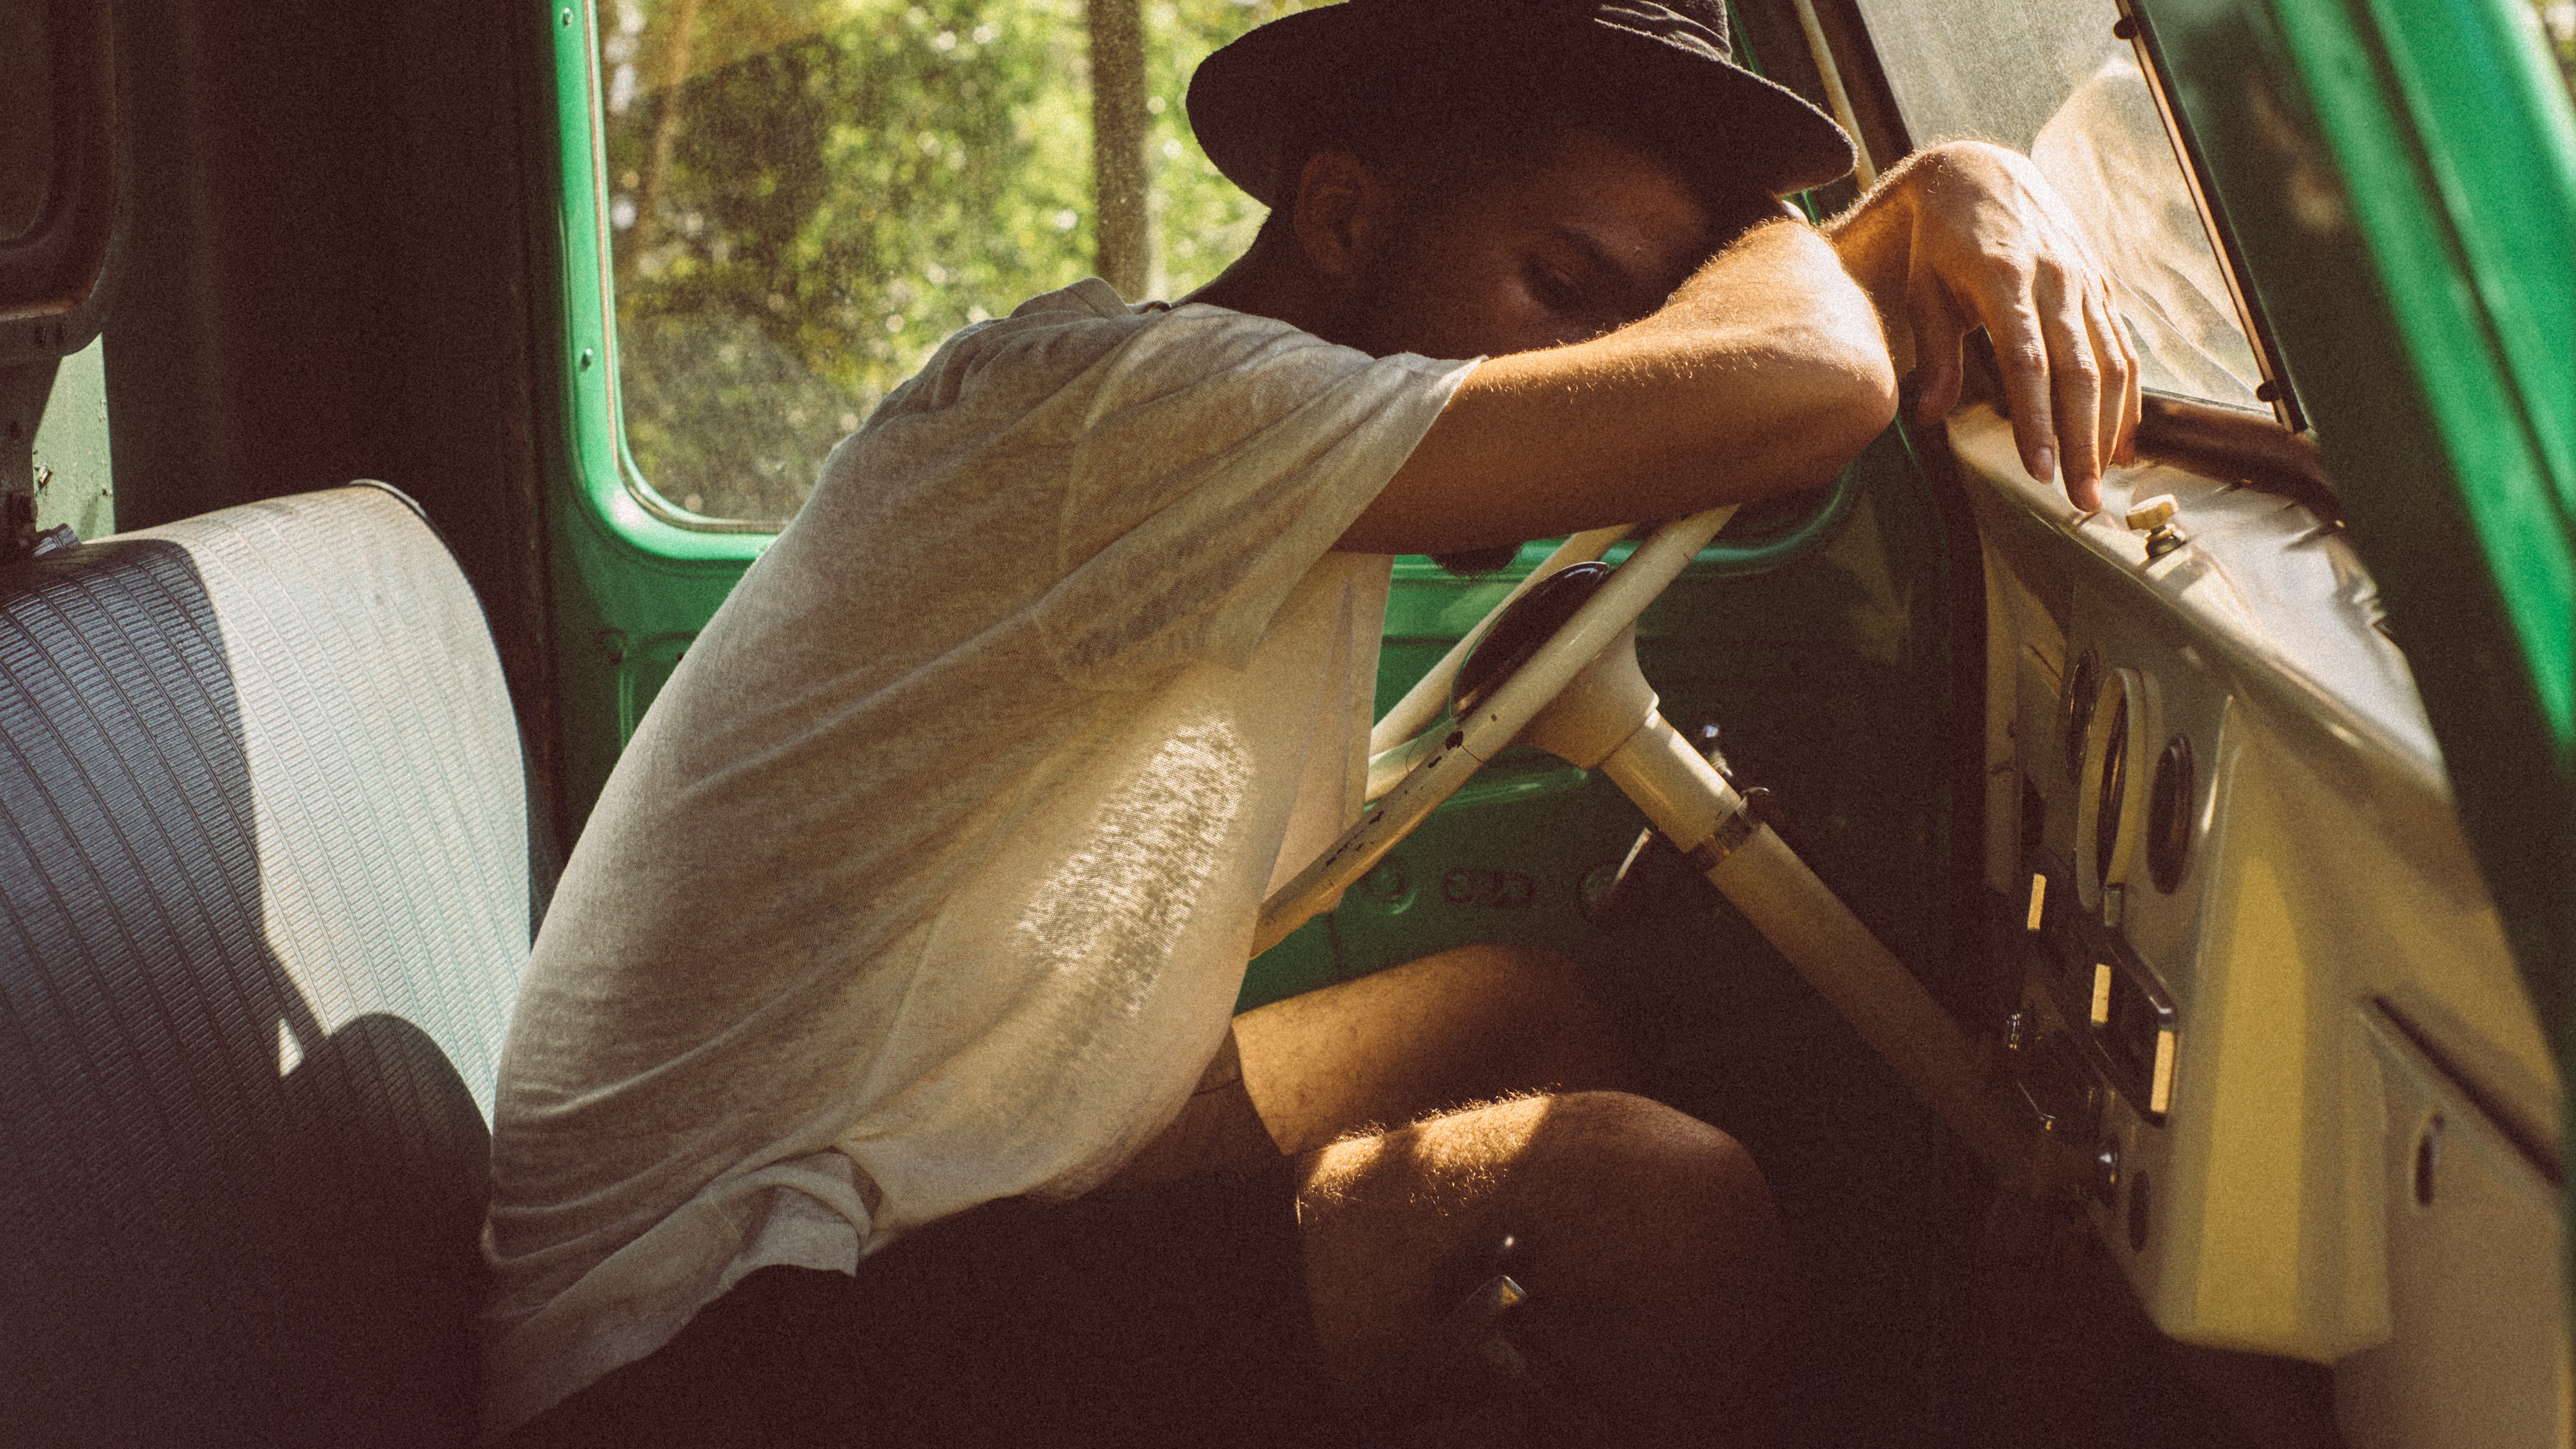
hand, man, person, girl, car, boy, male, truck, young, sleeping, color, romance, hat, steering wheel, relaxing, bus, eye, photograph, oldtimer, break, image, tired, organ, classic, interaction, exhausted, sturdy, human action